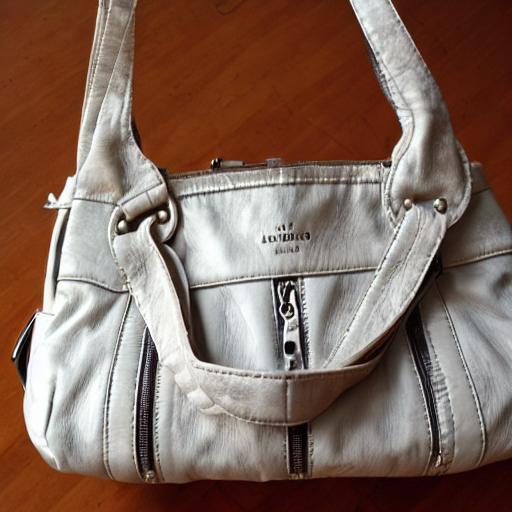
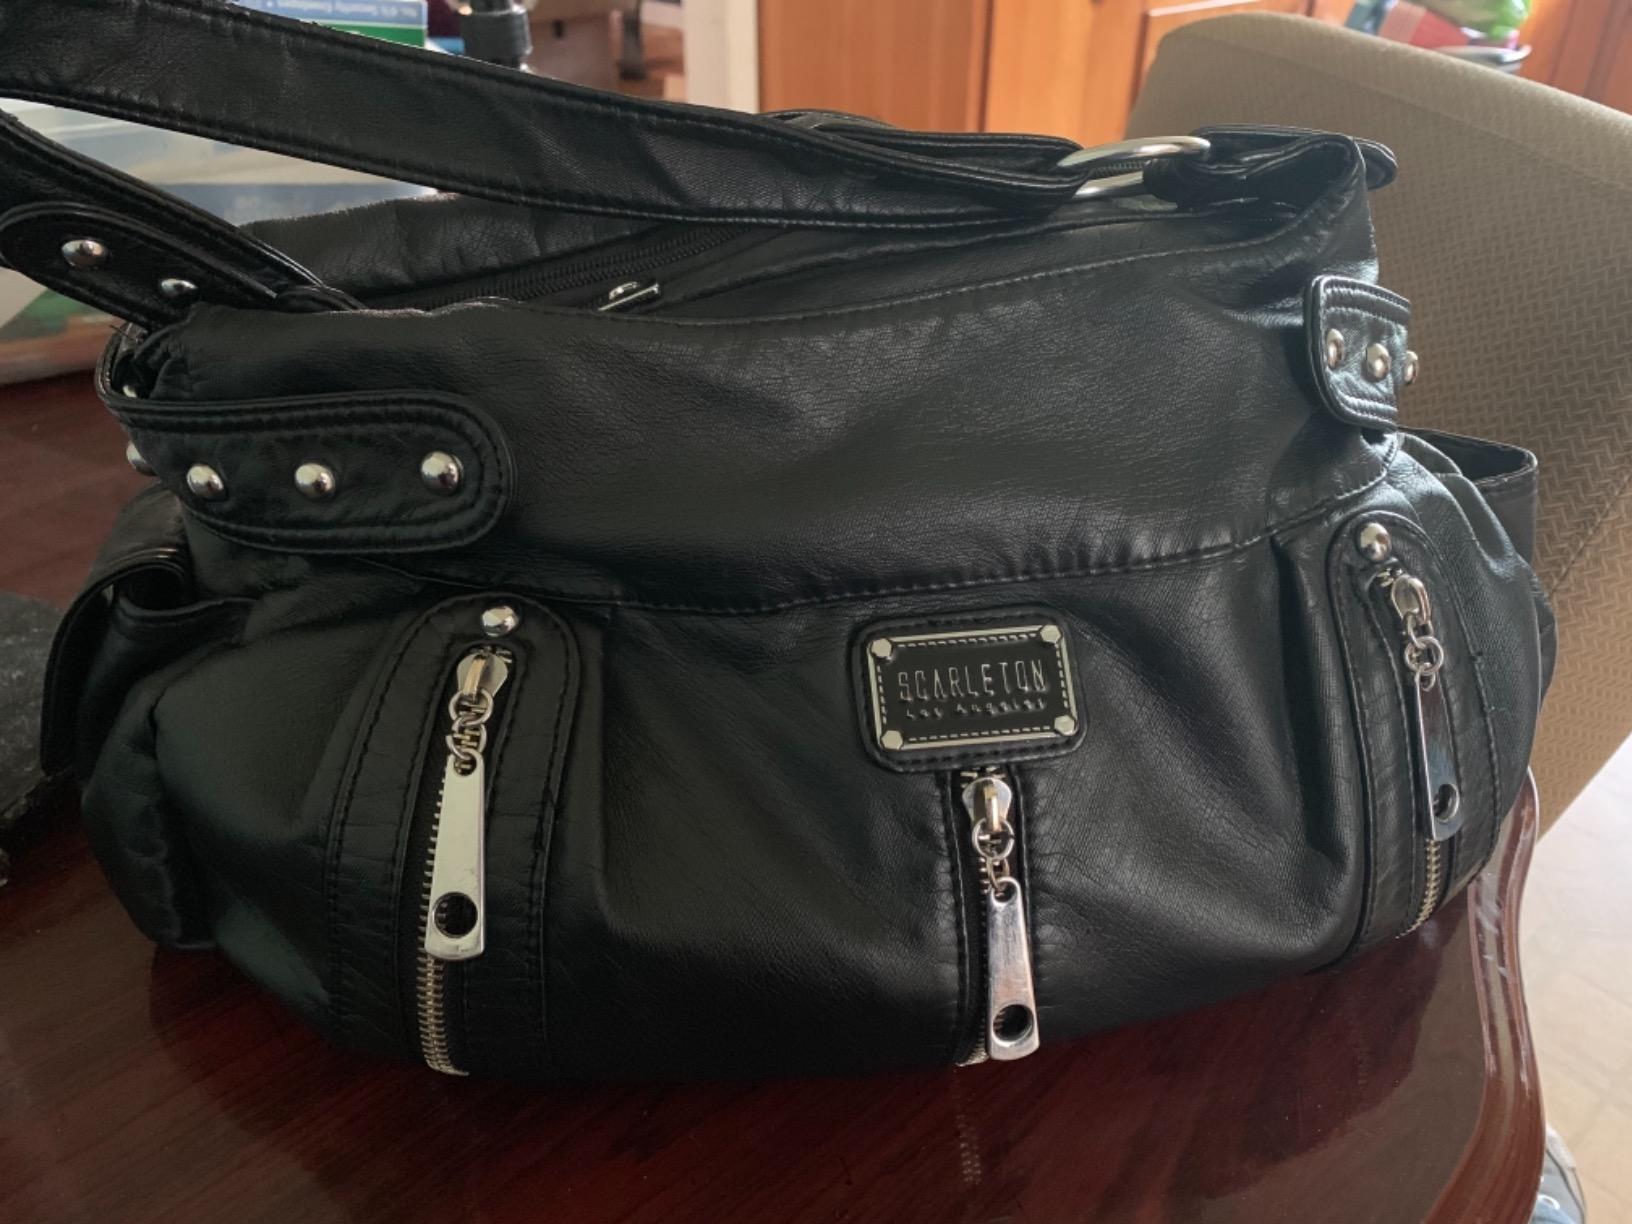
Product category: accessories_handbag
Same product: no